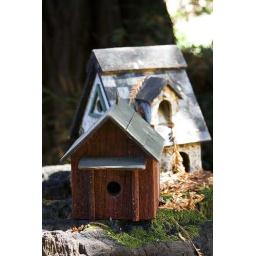
A couple of aging bird houses found in the redwood forest of the Santa Cruz Mountains in California.